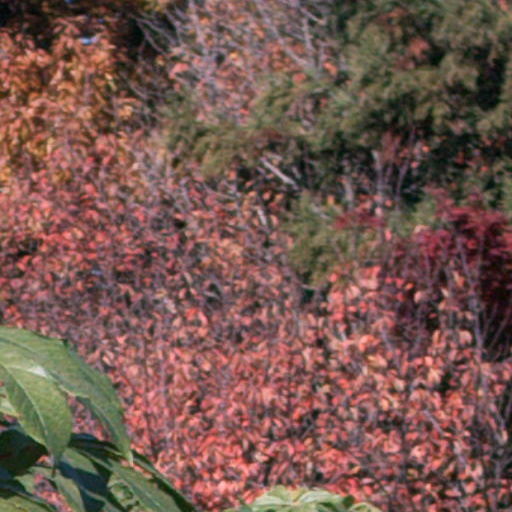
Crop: cassava